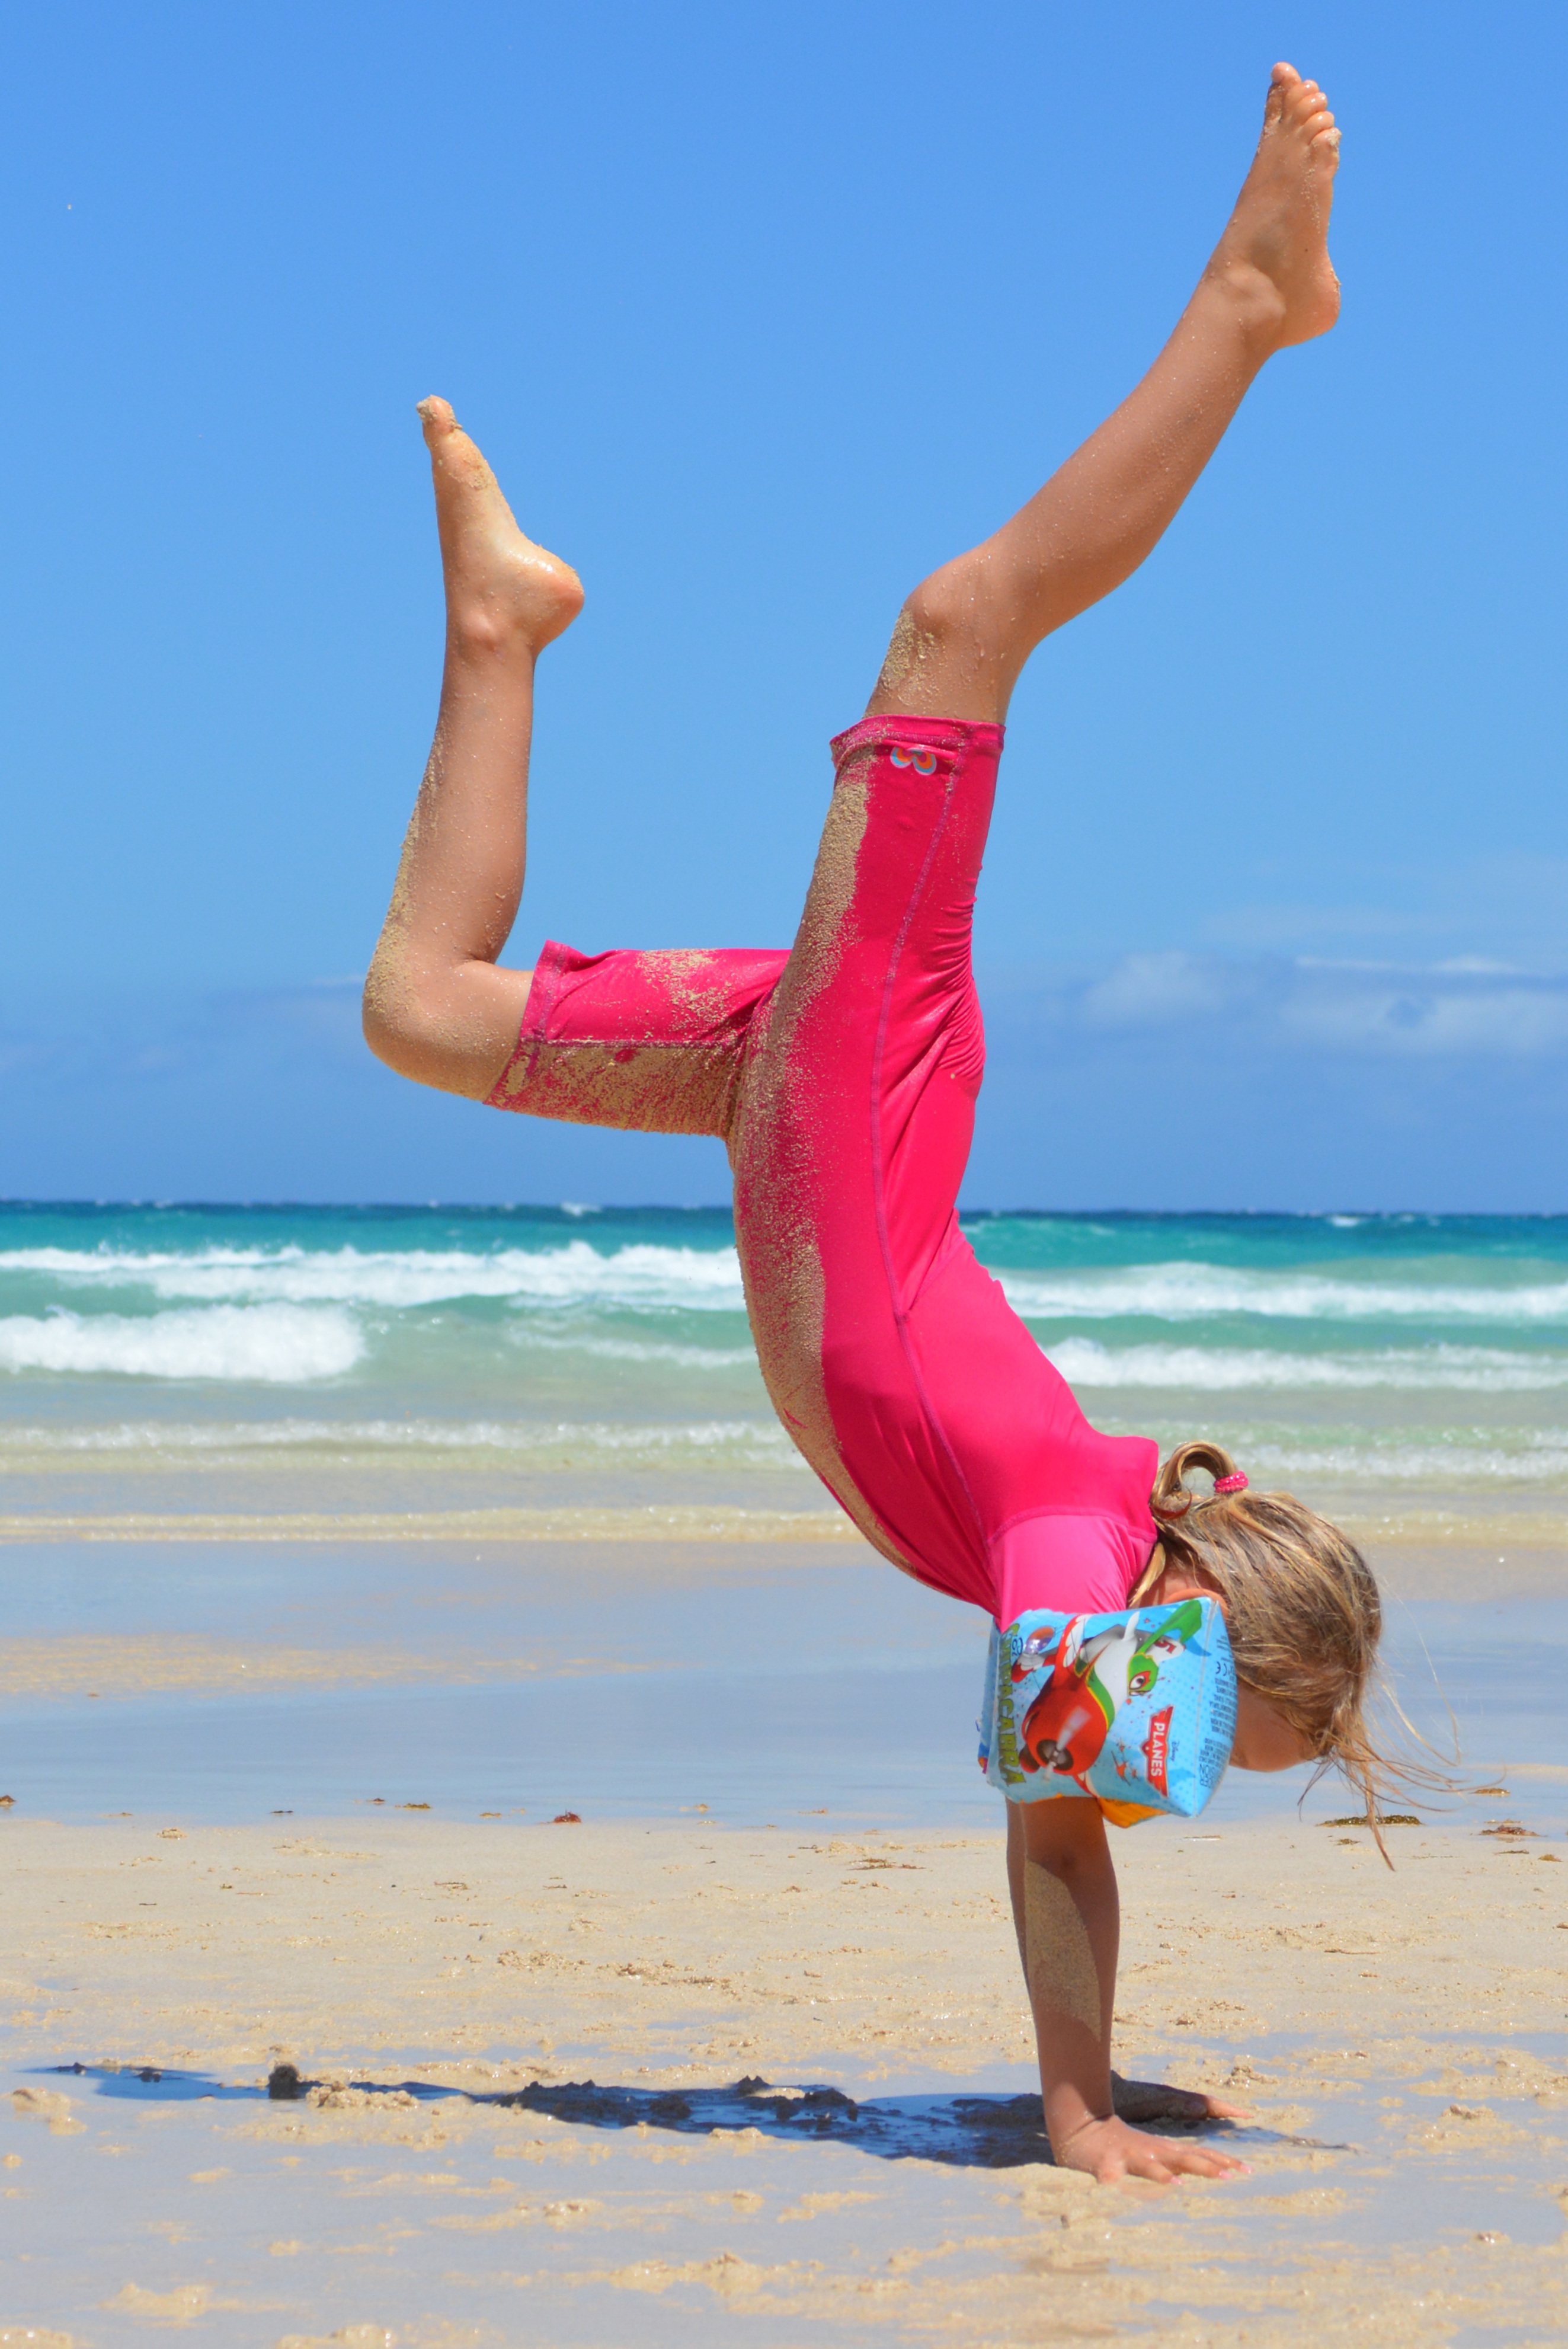
beach, sea, ocean, people, girl, jumping, leg, child, human body, sports, yoga, agility, gymnastics, handstand, martial arts, uv resistant clothing, human positions, human action, individual sports, physical fitness, striking combat sports